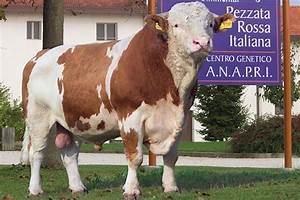
Label: mucca